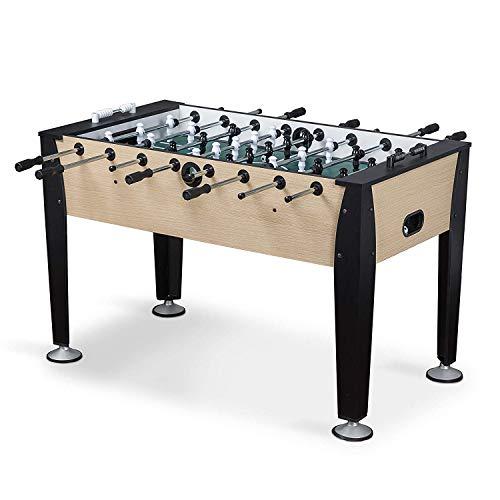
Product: EastPoint Sports Preston Foosball Table Game - 54 inches - Features Hollow Steel Player Rods, Bead Style Scoring, and Includes 2 Foosball Balls
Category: Sports & Outdoors | Sports & Fitness | Leisure Sports & Game Room | Arcade & Table Games | Foosball | Foosball Tables
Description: OFFICIAL COMPETITION FOOSBALL TABLE: Measuring at 54 inches L x 29.5 inches W x 34.5 inches H when fully assembled, this table is regulation size, but suitable for players of all ages and skill sets.
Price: $199.00
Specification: Shipping Weight: 86 pounds (View shipping rates and policies)|ASIN: B071ZV7Z1R|Item model number: 1-1-35777-DS|    #20    in Foosball Tables